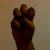
The image shows a hand gesture representing the letter 'E' in Indian Sign Language.